Peleliu

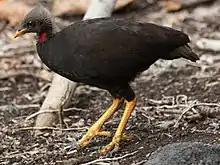
Both IBAs are important for Micronesian megapodes.

The island has been designated an Important Bird Area (IBA) by BirdLife International because it supports populations of most of Palau's endemic birds, including Micronesian megapodes, Palau ground doves, Micronesian imperial pigeons, Palau fruit doves, swiftlets, owls and kingfishers, Micronesian myzomelas, morningbirds, Palau fantails, flycatchers and bush warblers, giant, dusky and citrine white-eyes, and Micronesian starlings.